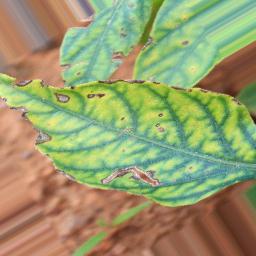
Label: cercospora